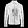
Label: Coat